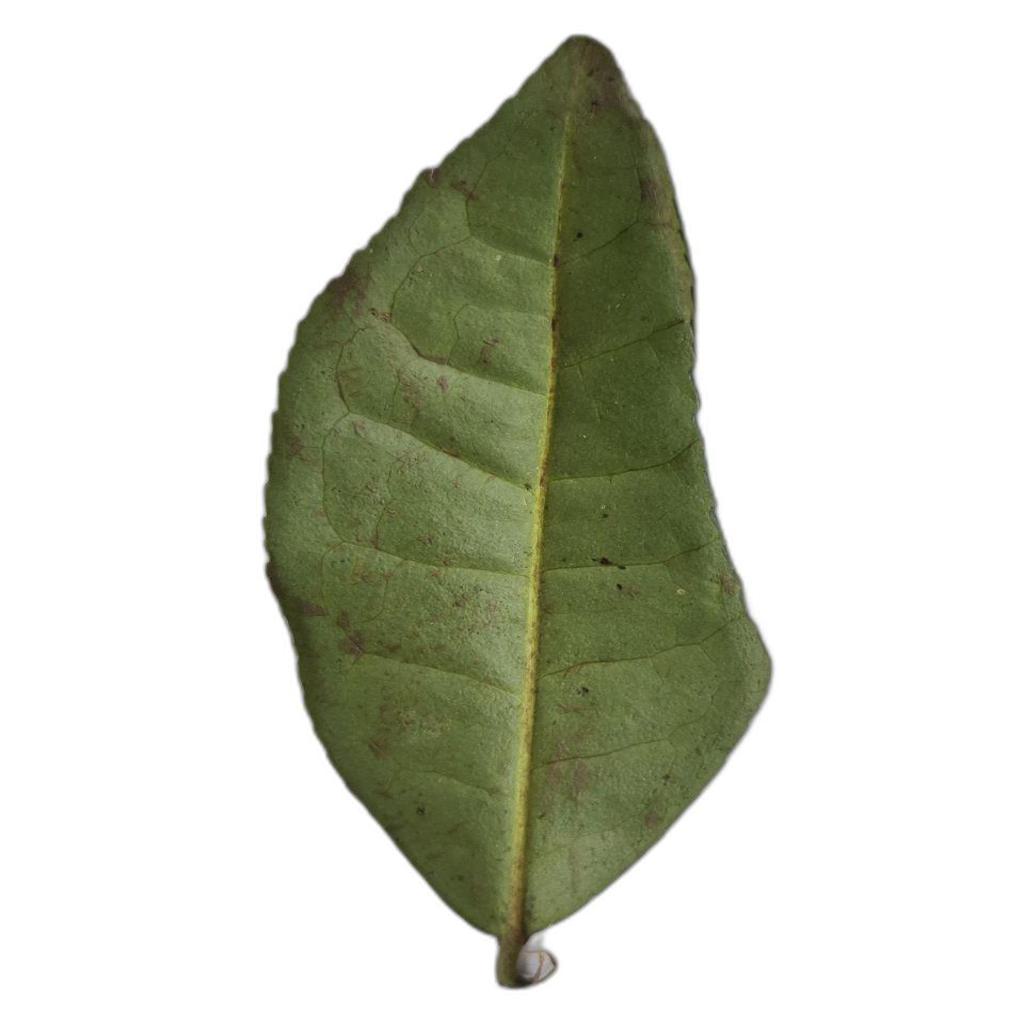
Label: Healthy